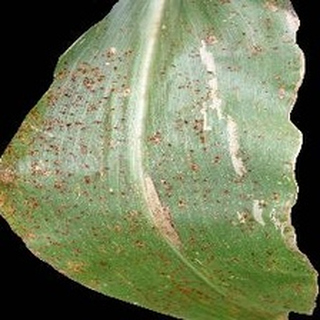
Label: corn_common_rust